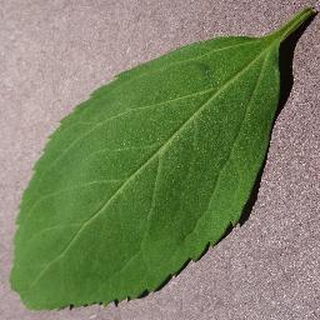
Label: healthy_cherry